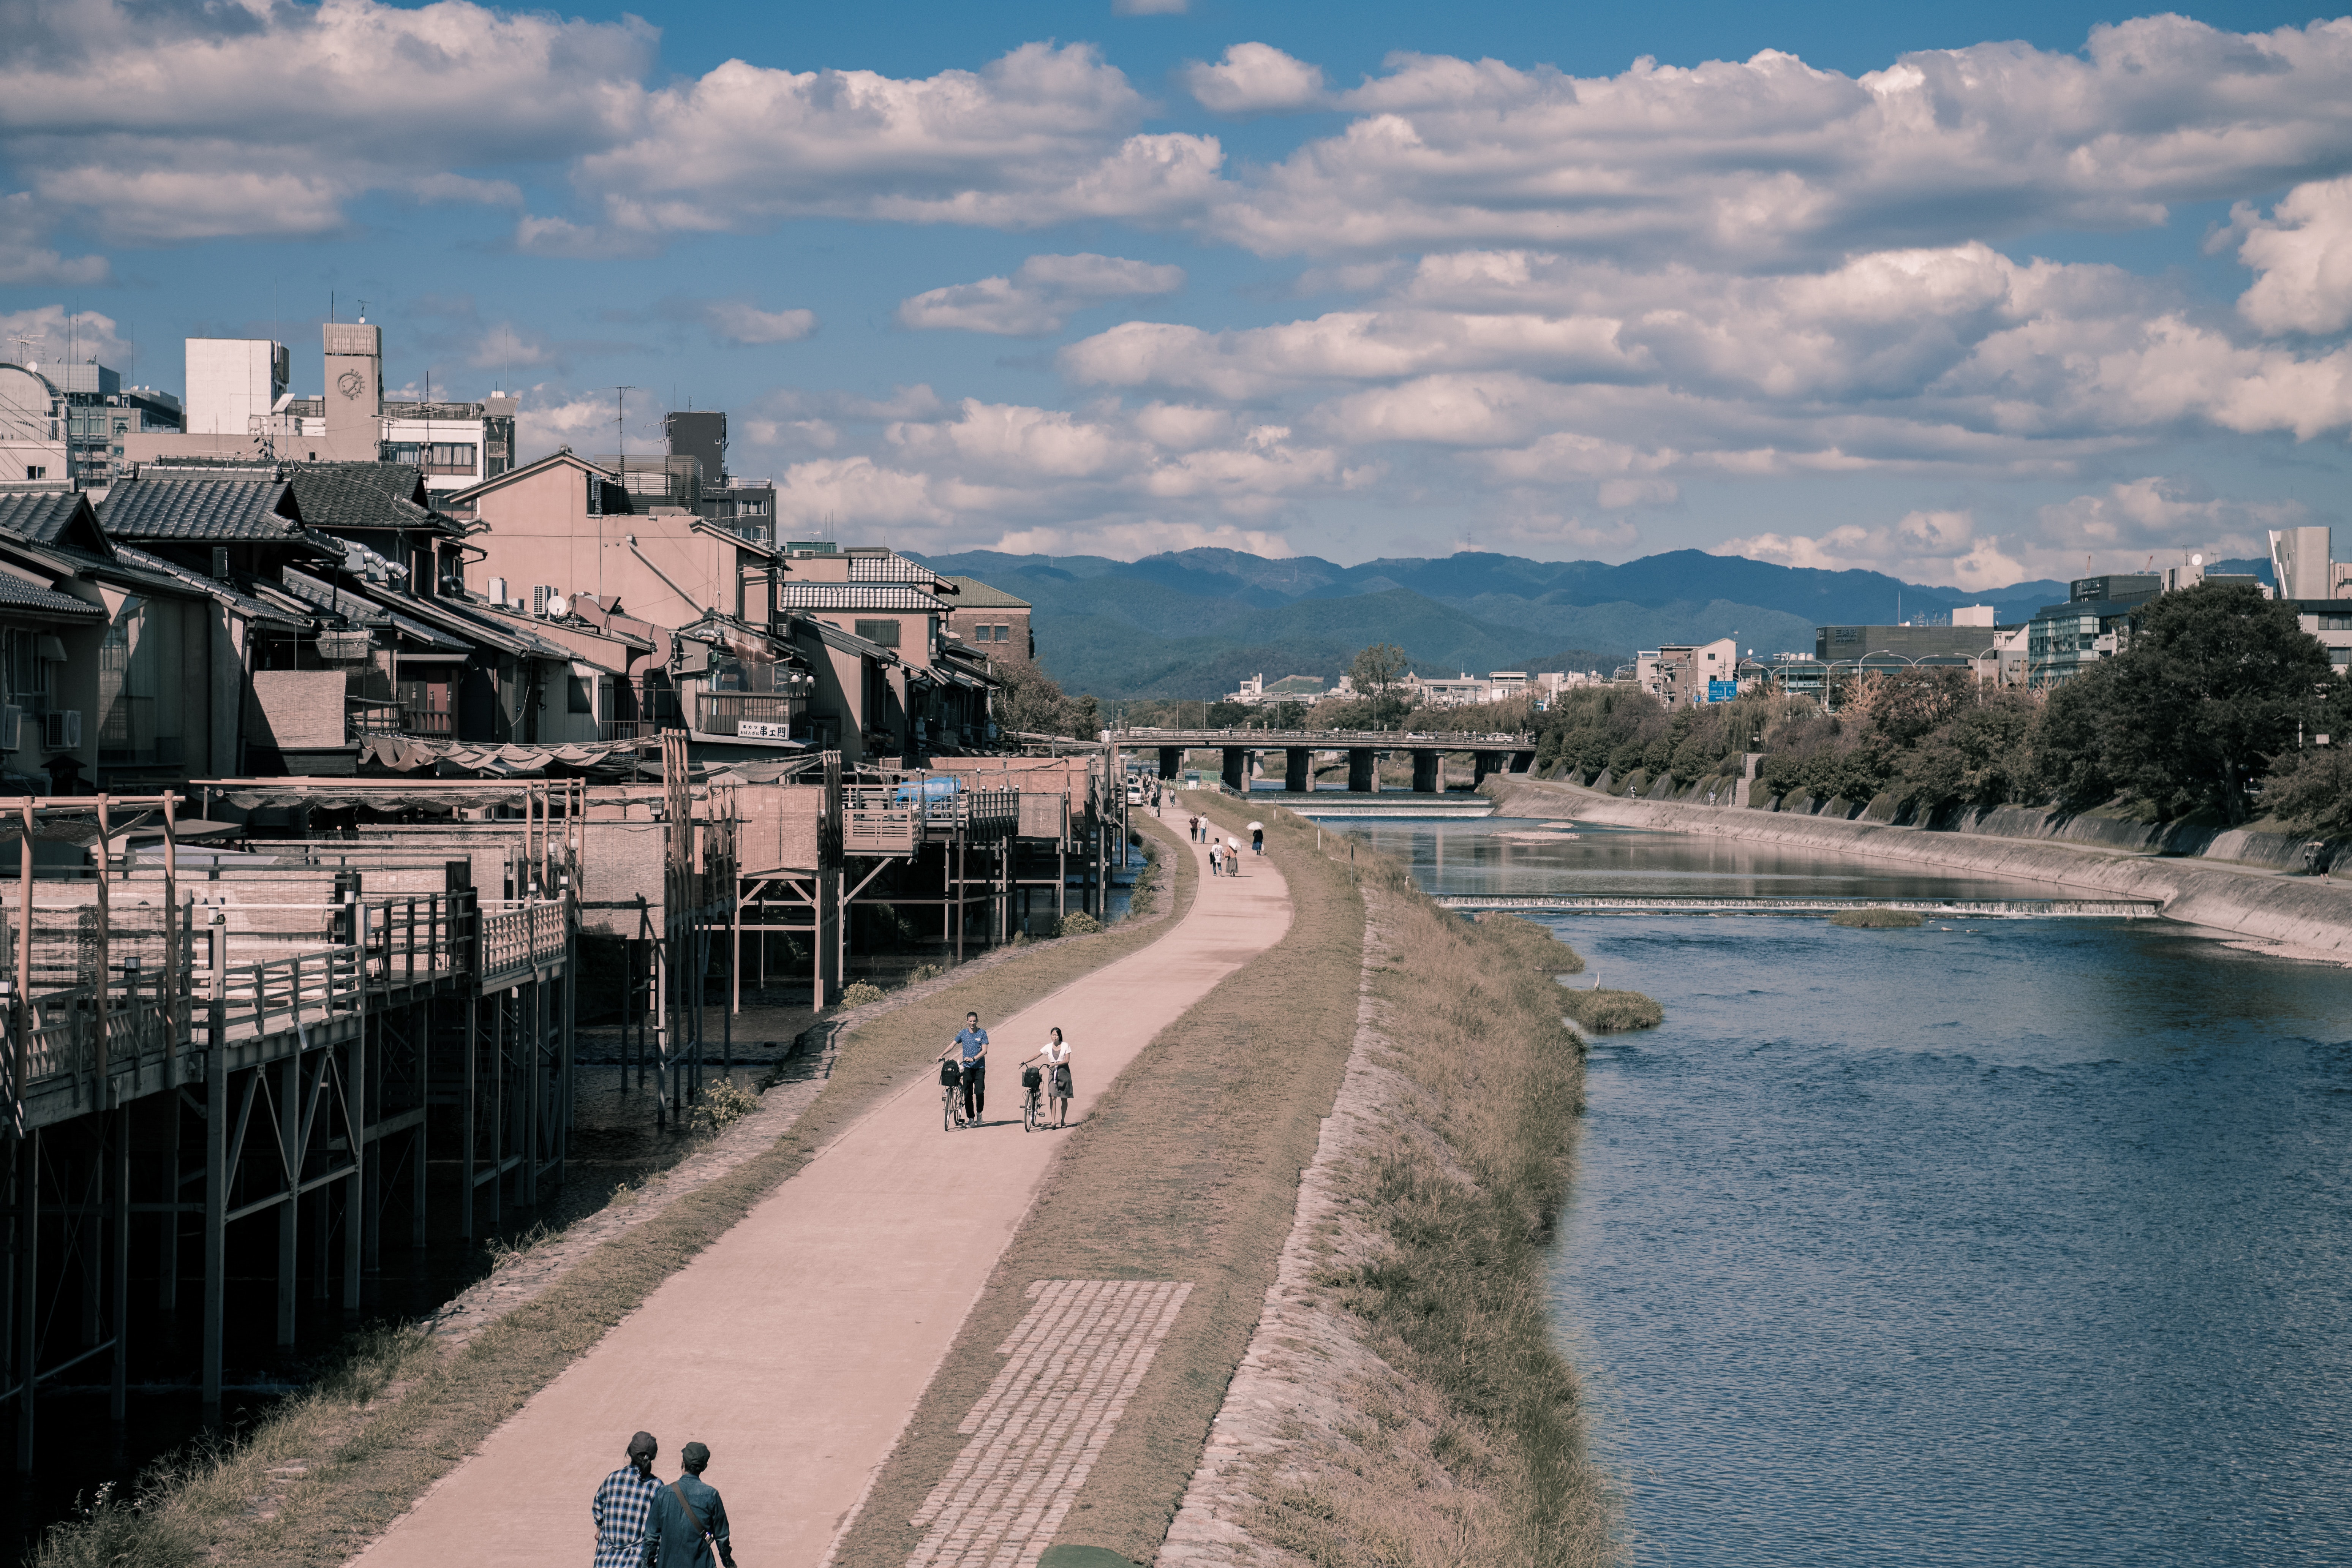
sky, waterway, city, water, river, town, urban area, cloud, sea, bridge, tree, cityscape, bank, road, skyline, fixed link, downtown, coast, walkway, channel, landscape, horizon, evening